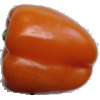
Label: orange_pepper